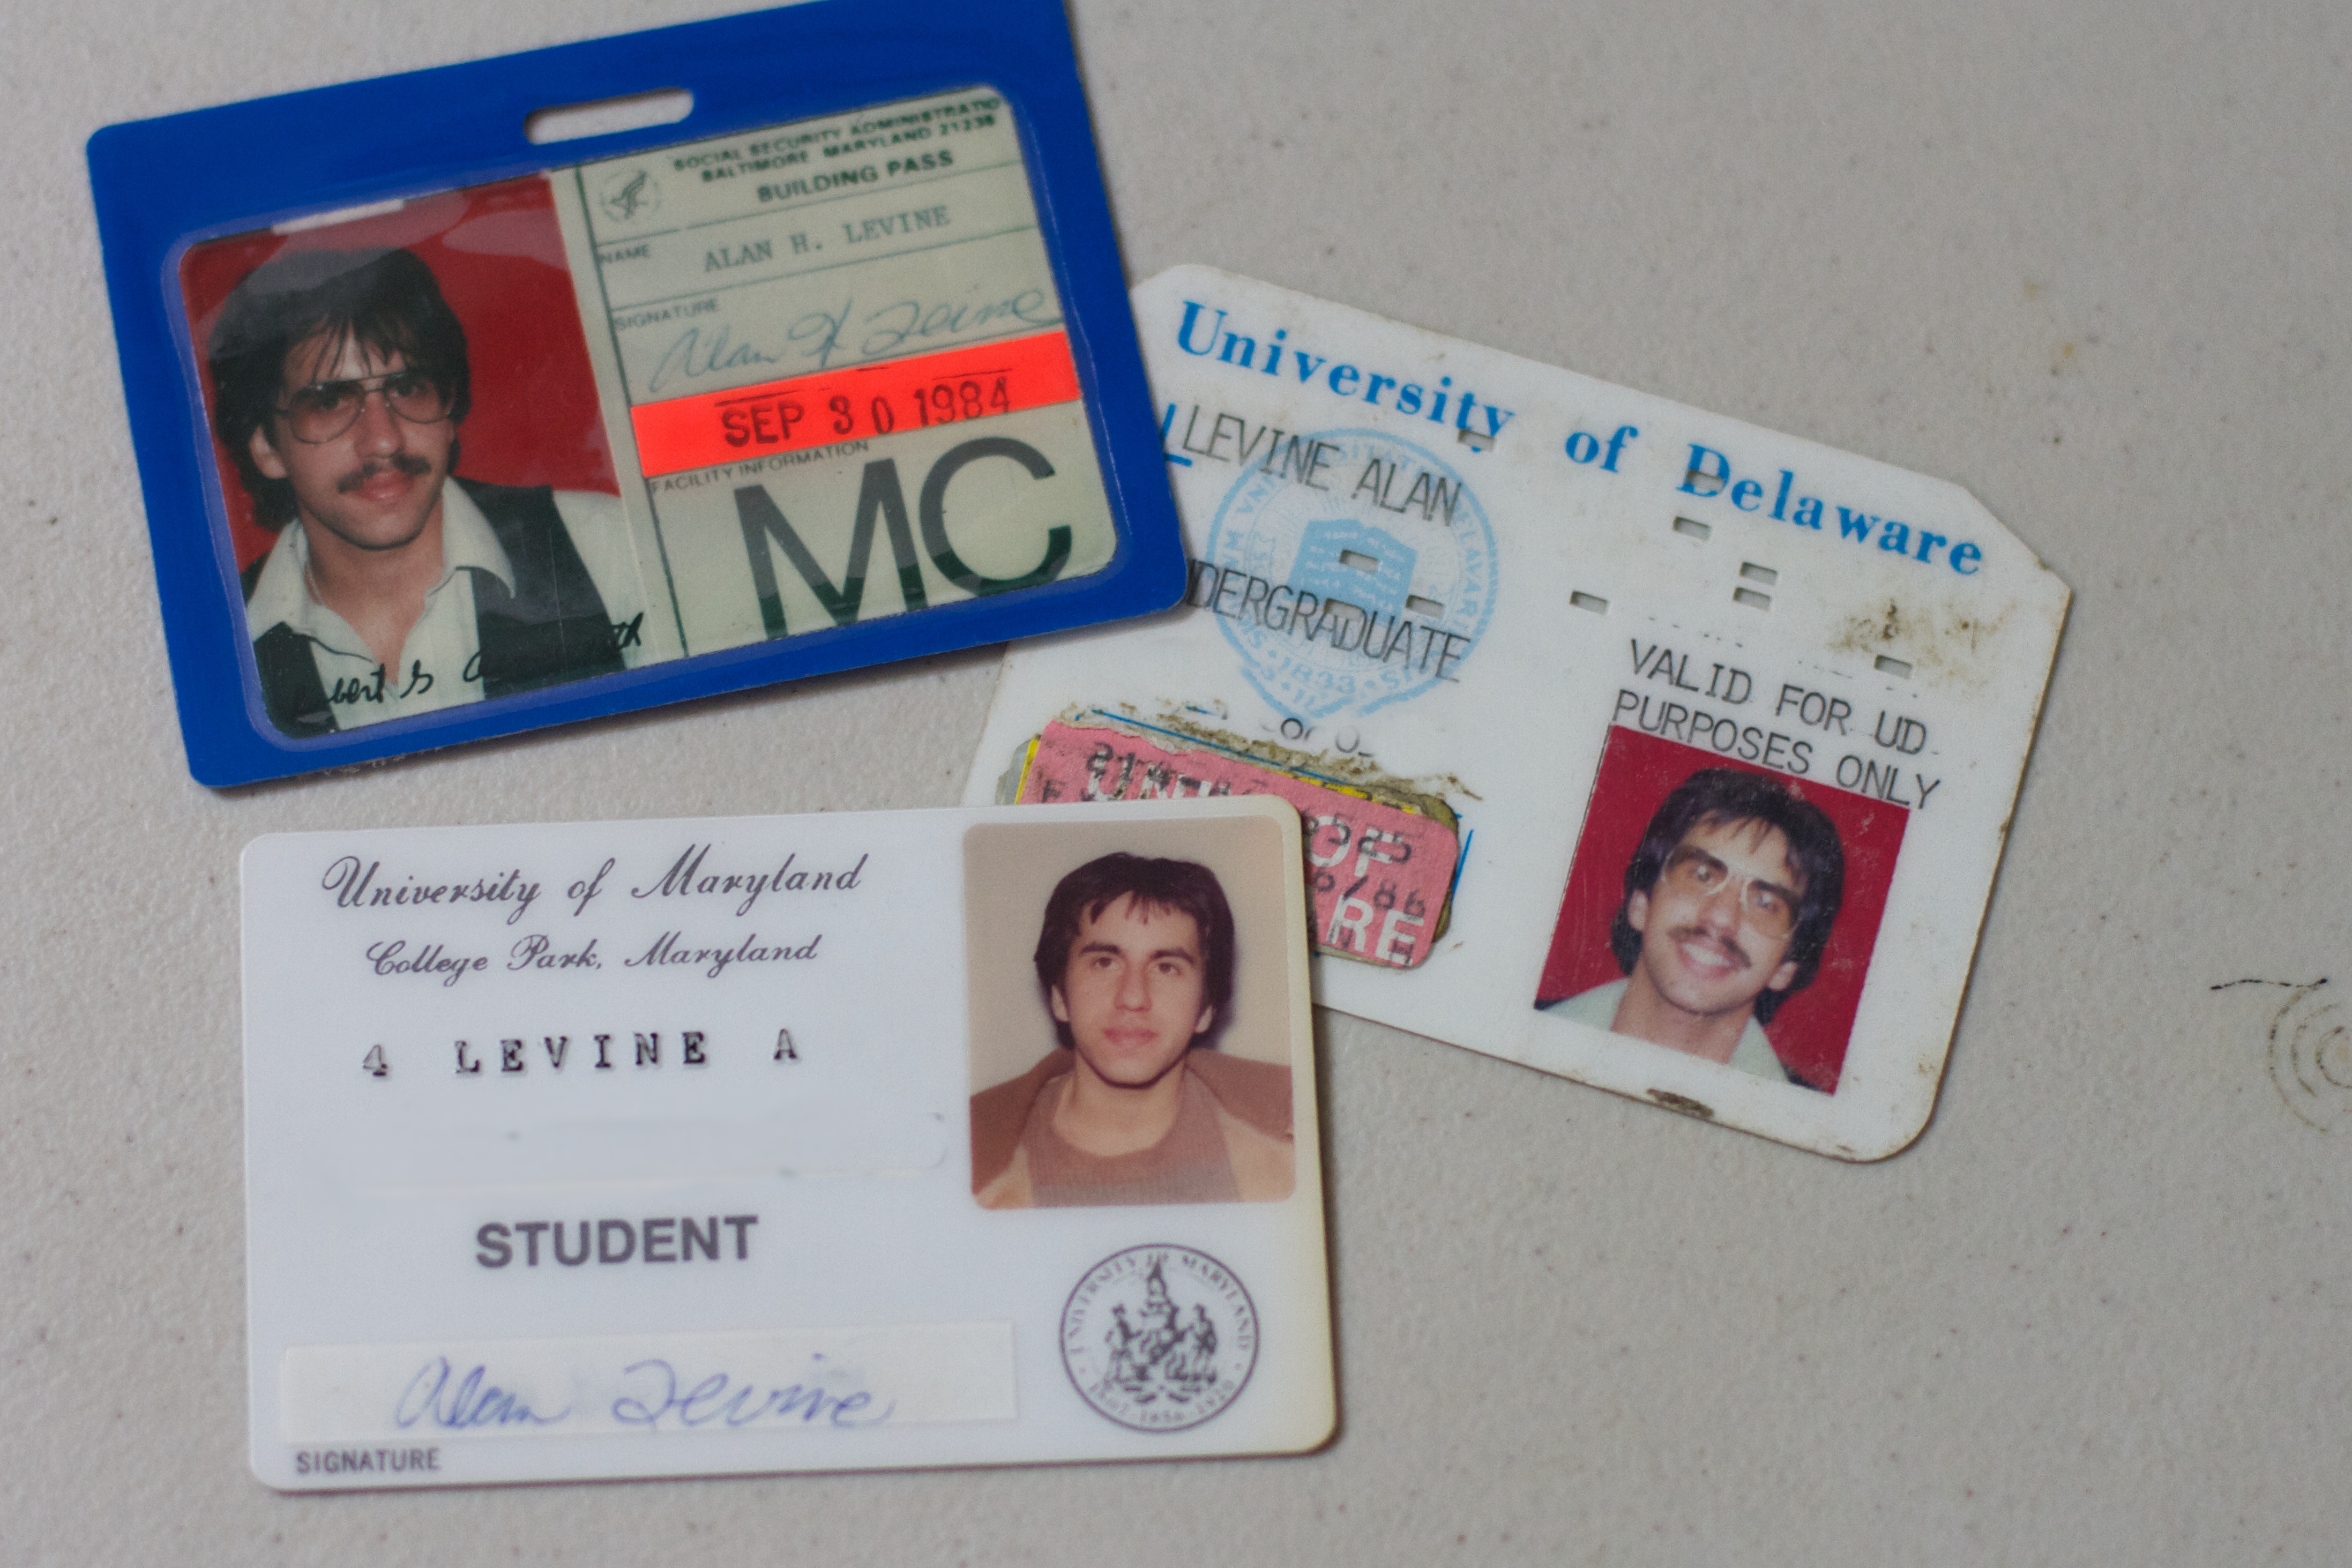
label, product, text, document, identity document